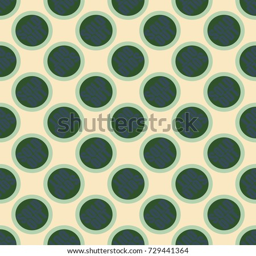
sold out seamless pattern with text .